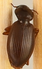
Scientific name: Synuchus impunctatus
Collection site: Bartlett Experimental Forest NEON (BART), plot BART_068